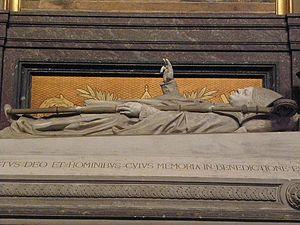
Tombeau de Mgr Gonindard en la Métropole Saint-Pierre de Rennes. Sculpteur: Jean-Marie Valentin et ses fils.
Jean-Natalis-François Gonindard, né le 1ᵉʳ janvier 1838 à Perreux et mort le 17 mai 1893 à Rennes, fut archevêque de Rennes, Dol et Saint-Malo.
Cette liste recense les gisants situés en France.